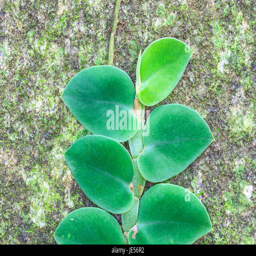
small leaves plant climbing on the tree in forest